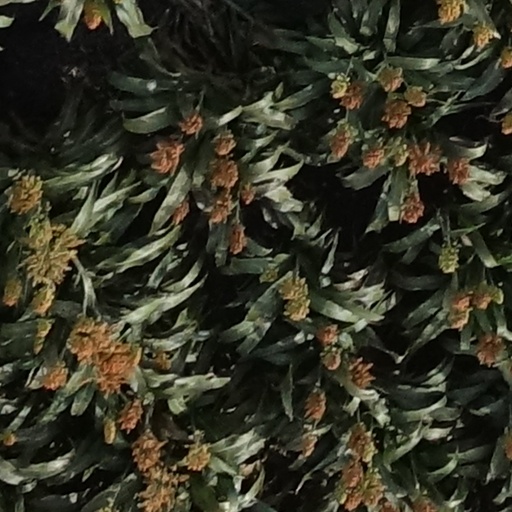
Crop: sorghum